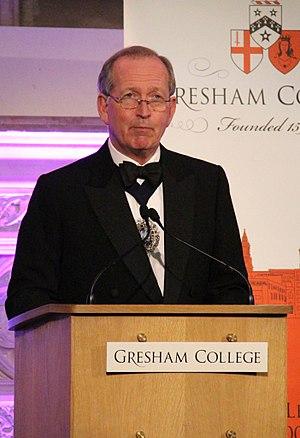
Sir Alan Colin Drake Yarrow, né le 27 juin 1951, est un banquier britannique. Il fut lord-maire de Londres de 2014 à 2015.